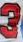
Number: 3